Joe Kruzel

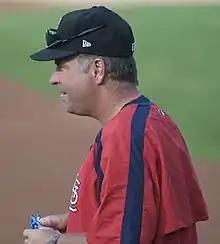
Kruzel as hitting coach of the Quad Cities River Bandits in 2008

Joe Kruzel (born December 17, 1965) is an American baseball coach and former player. In 2021 Joe managed the Billings Mustangs, of the Pioneer League. In 2022 he was named the Field Coordinator for the Los Angeles Angels organization. Kruzel served as the head baseball coach at his alma mater, The University of Toledo from 1993 to 2003, compiling a record of 259–331. Kruzel won the Mid-American Conference Coach of the Year award in 1999.